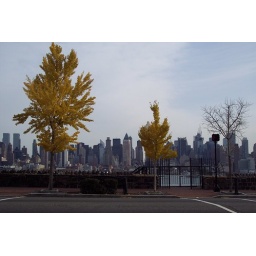
yellow feathers in the grey grass